Frauenfeld

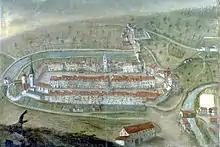
Frauenfeld before the fire of 1771

Frauenfeld had been a political center under the Austrian Habsburgs. Under the Confederation, it grew into the center from which the Confederates managed the entire Thurgau. Between 1500/15 and again in 1712, Frauenfeld was the site of the "Tagsatzung" assembly. After 1499 it was also the home of a Confederation court. After 1504 the city was the residence of Thurgau governor, and after 1532 he lived in the castle. Other locations were directly subordinate.